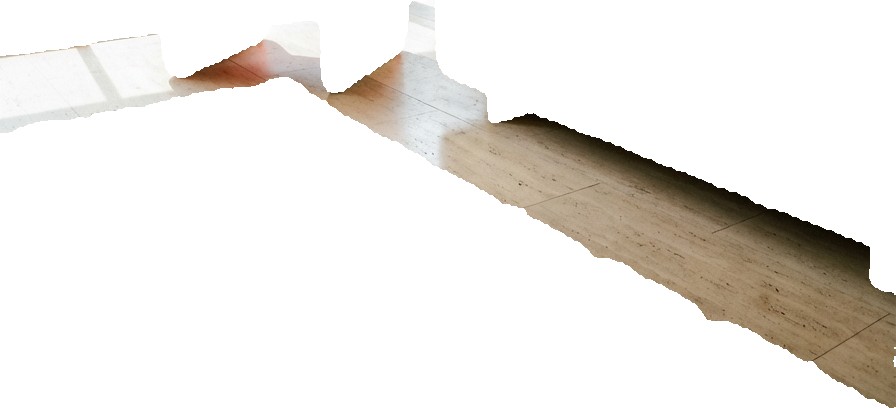
Surface category: floors